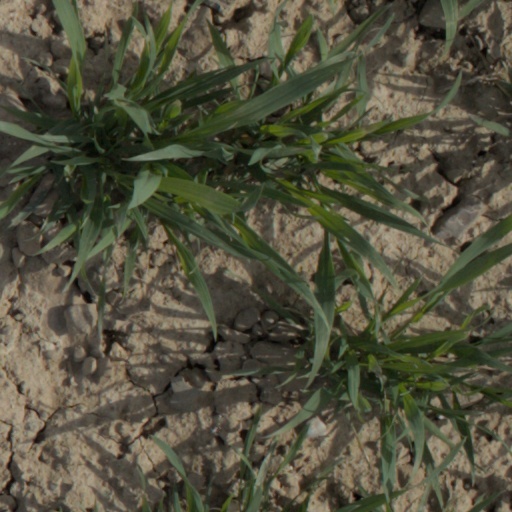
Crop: wheat